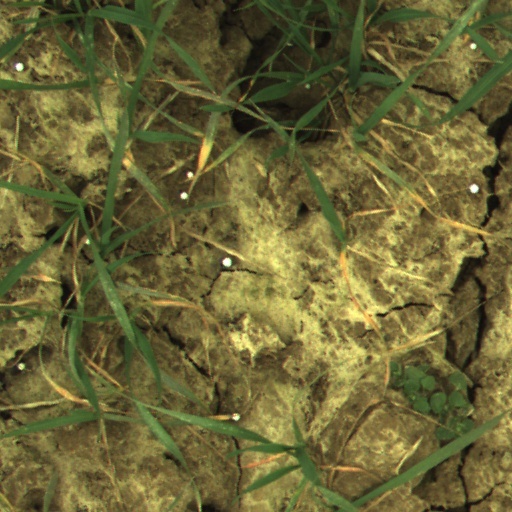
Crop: wheat